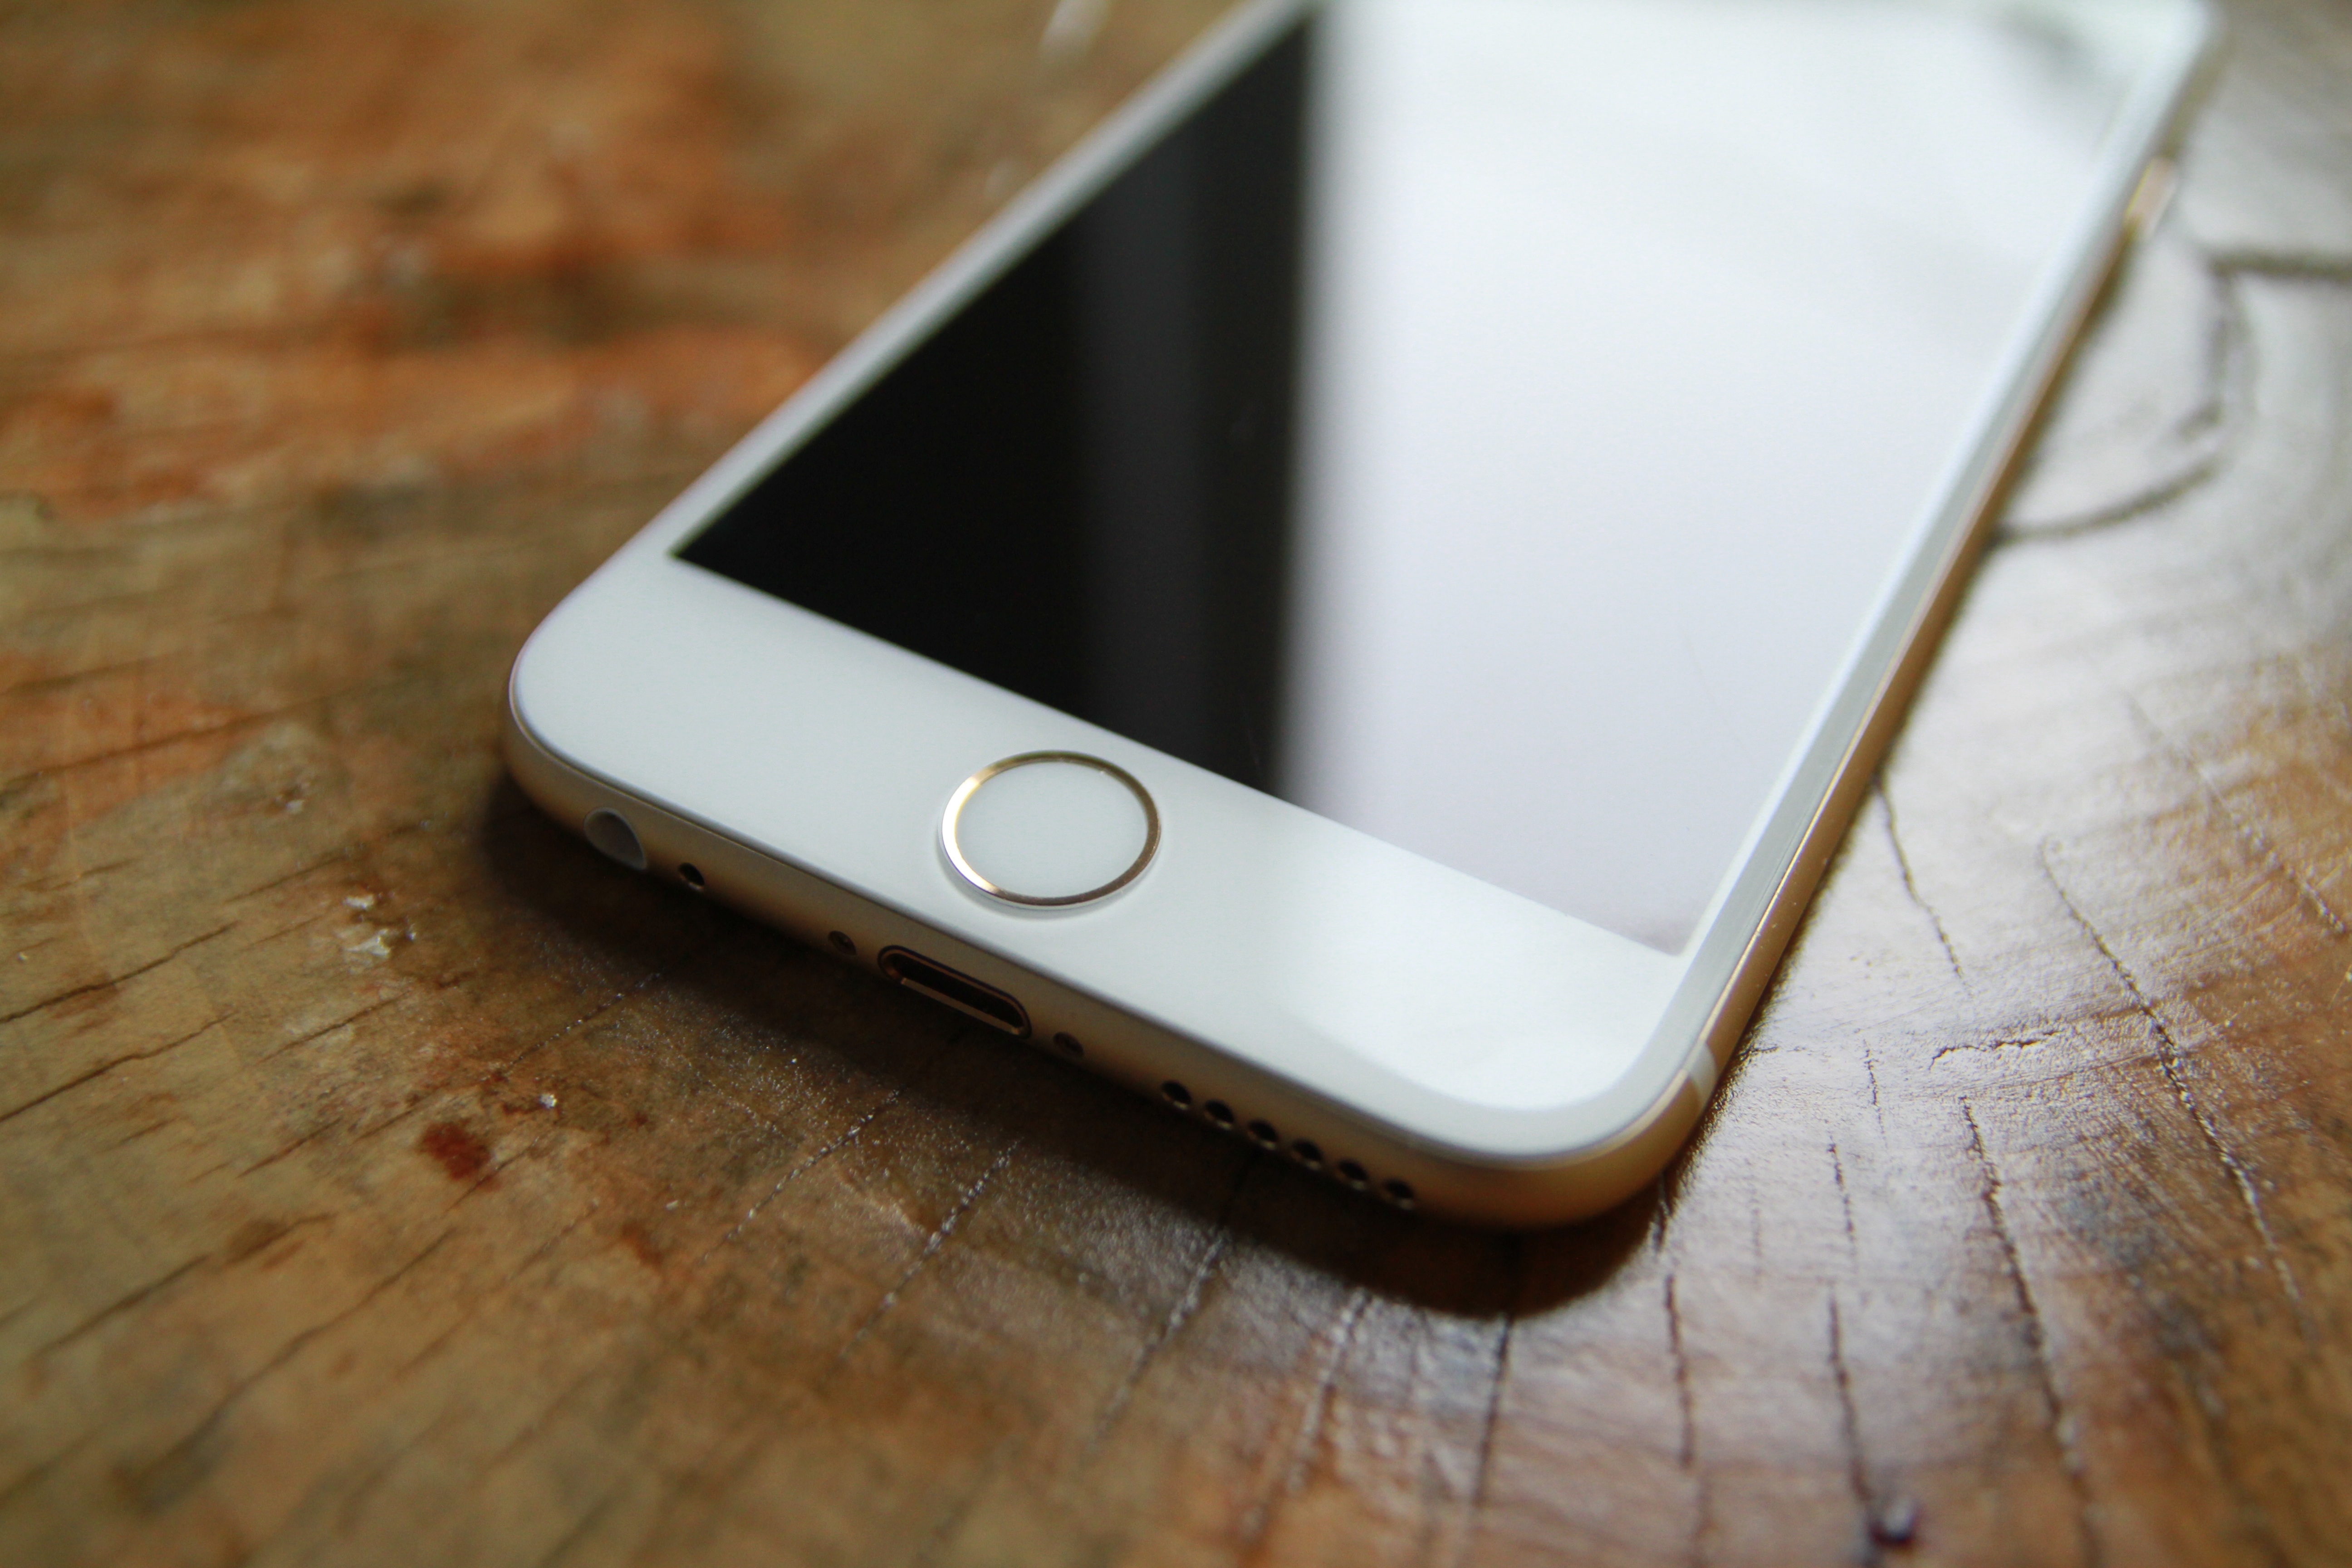
smartphone, technology, white, metal, telephone, gadget, mobile phone, material, close up, electronics, shape, portable communications device, communication device